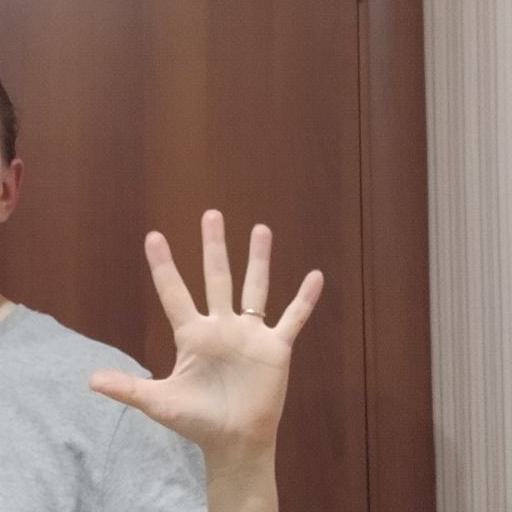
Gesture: palm